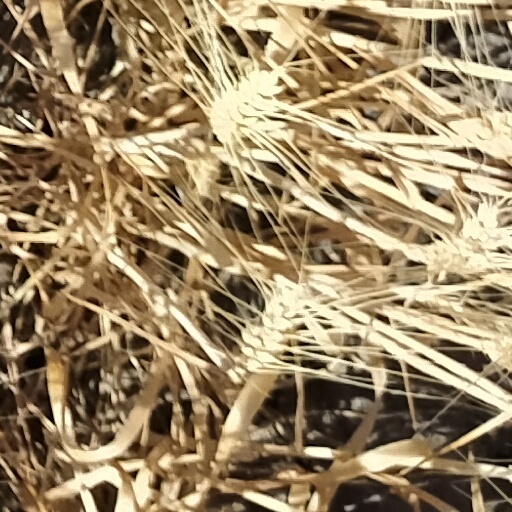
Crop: wheat